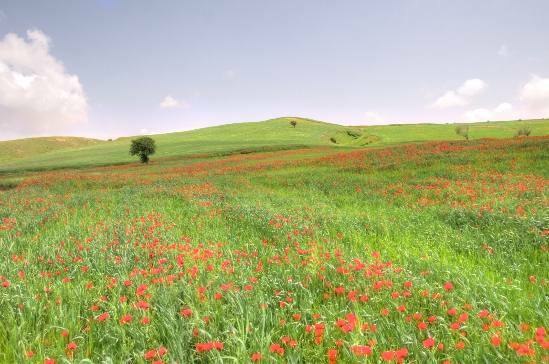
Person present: No